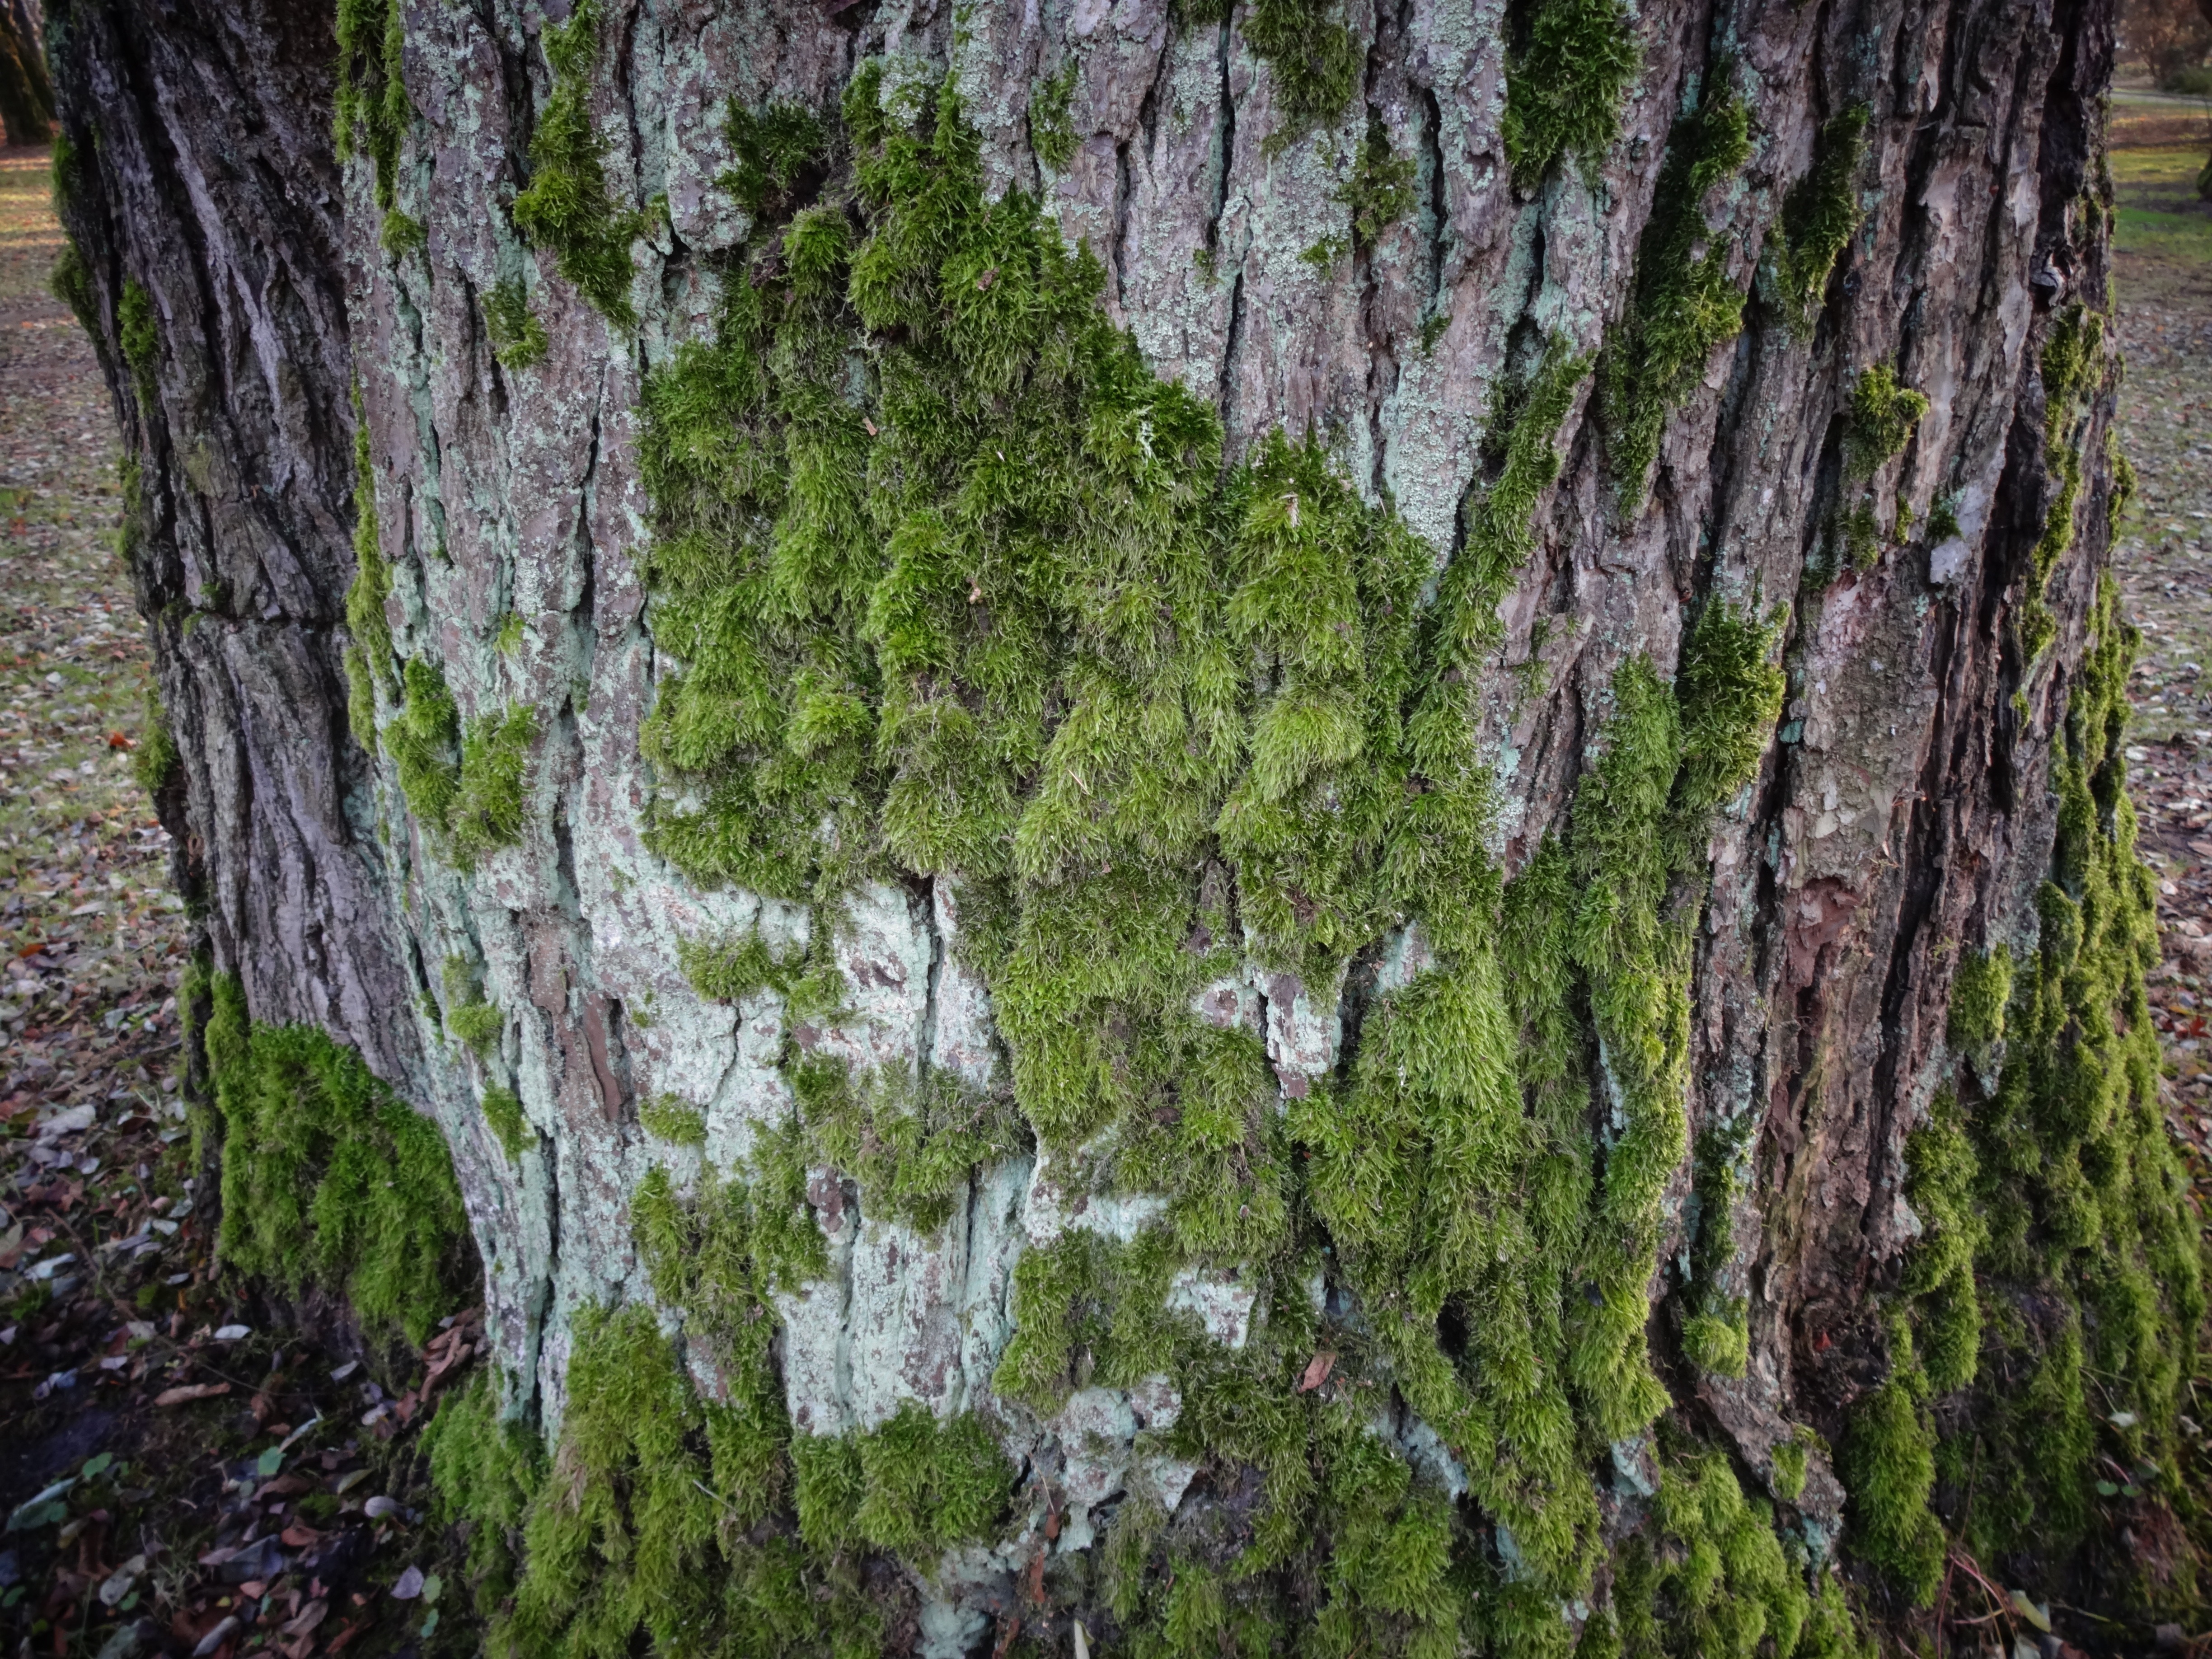
tree, forest, branch, plant, leaf, flower, trunk, moss, formation, green, birch, deciduous, woodland, habitat, invoice, flowering plant, the bark, old growth forest, natural environment, woody plant, land plant, non vascular land plant